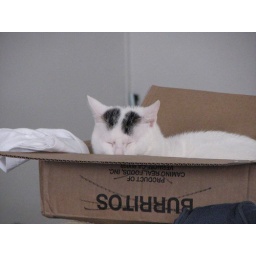
cat in a box 009